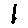
Label: 1